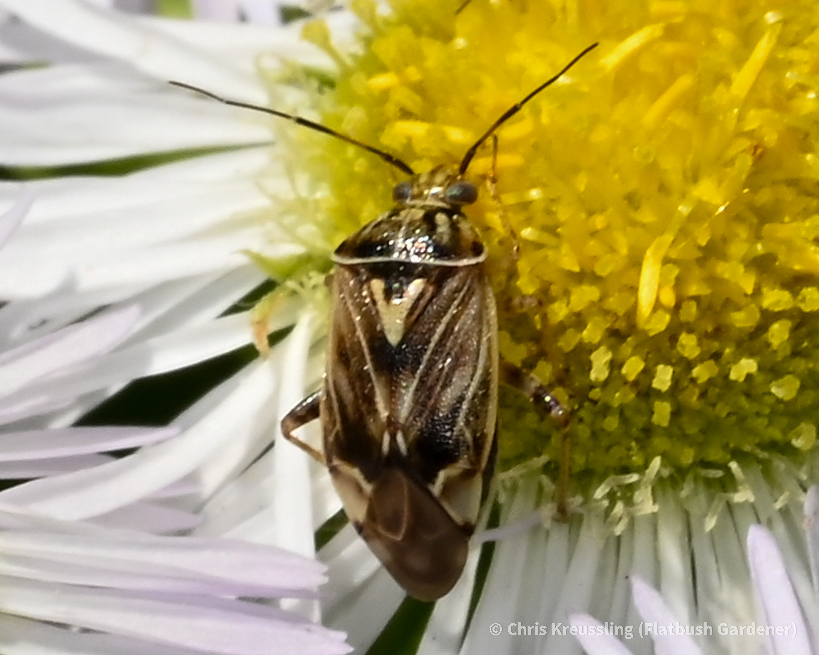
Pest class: lygus_bug